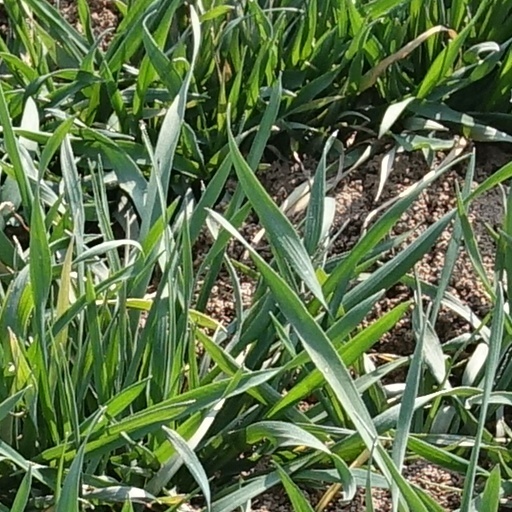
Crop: wheat